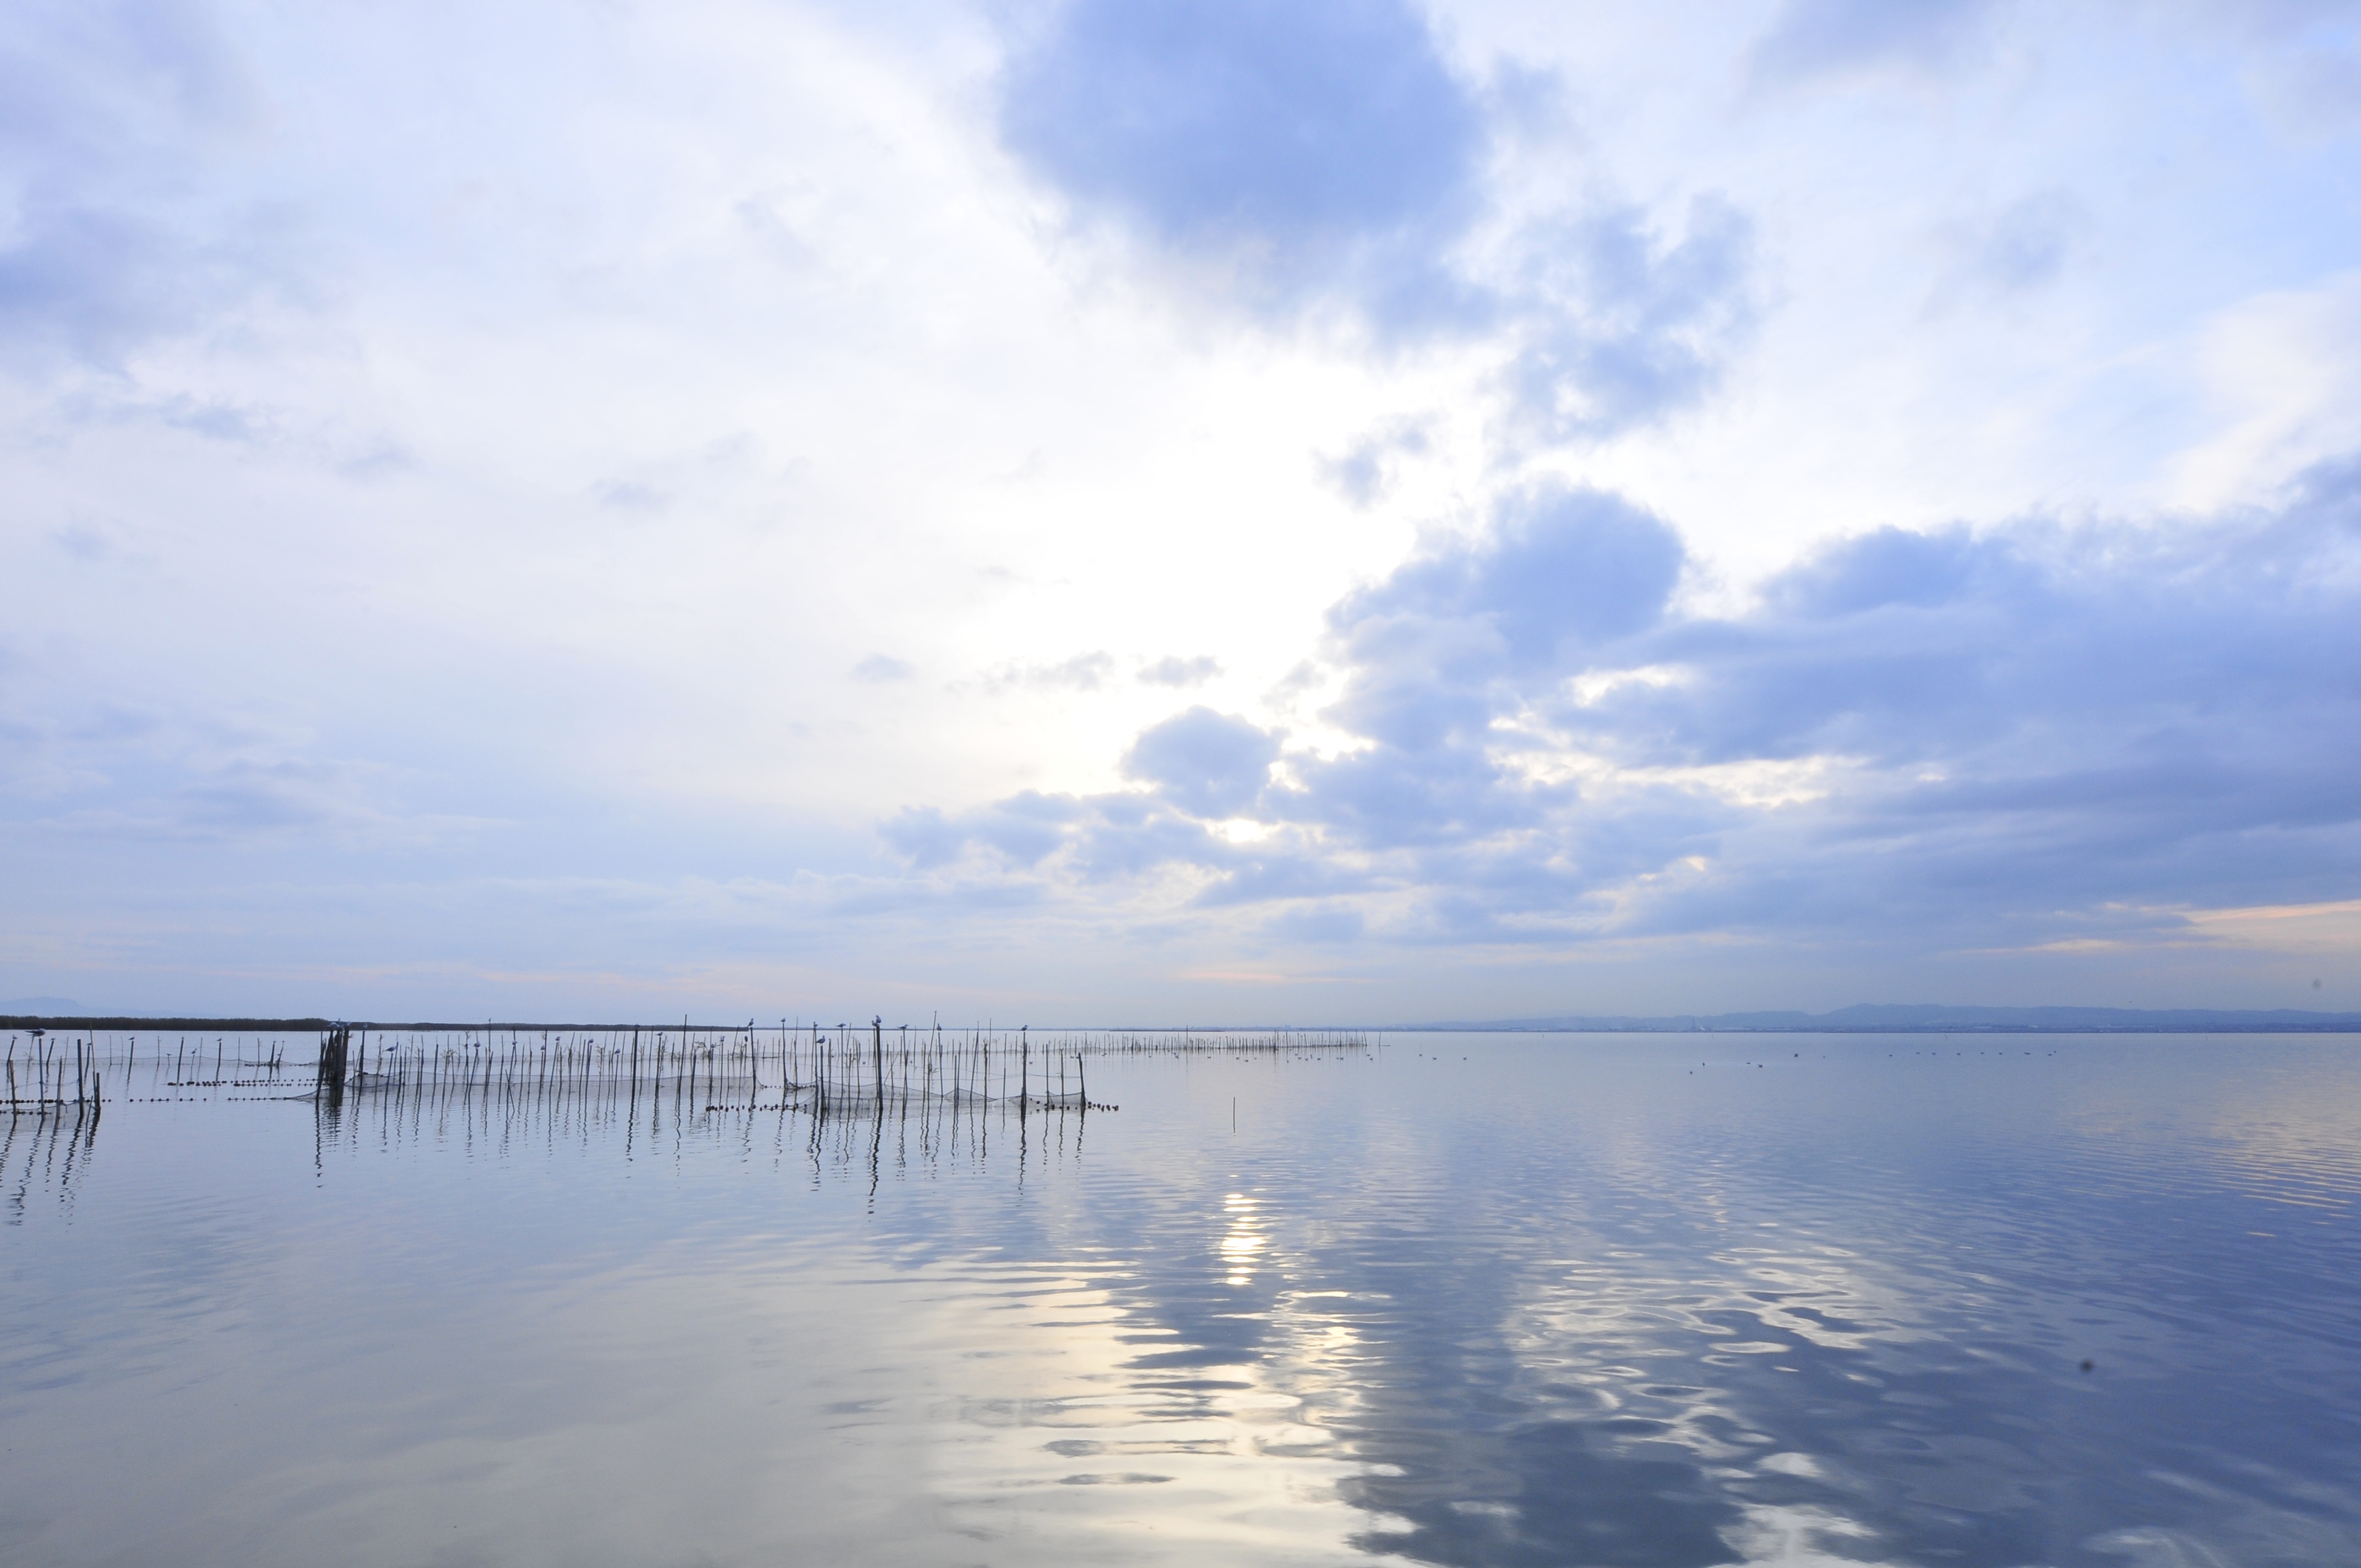
landscape, sea, coast, water, nature, ocean, horizon, cloud, sky, sunrise, sunset, sunlight, morning, shore, lake, dawn, dusk, reflection, peaceful, bay, blue, reservoir, body of water, wallpaper, valencia, loch, albufera